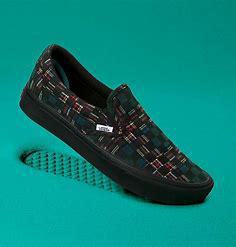
Brand: Vans
Model: Comfycush Slip On